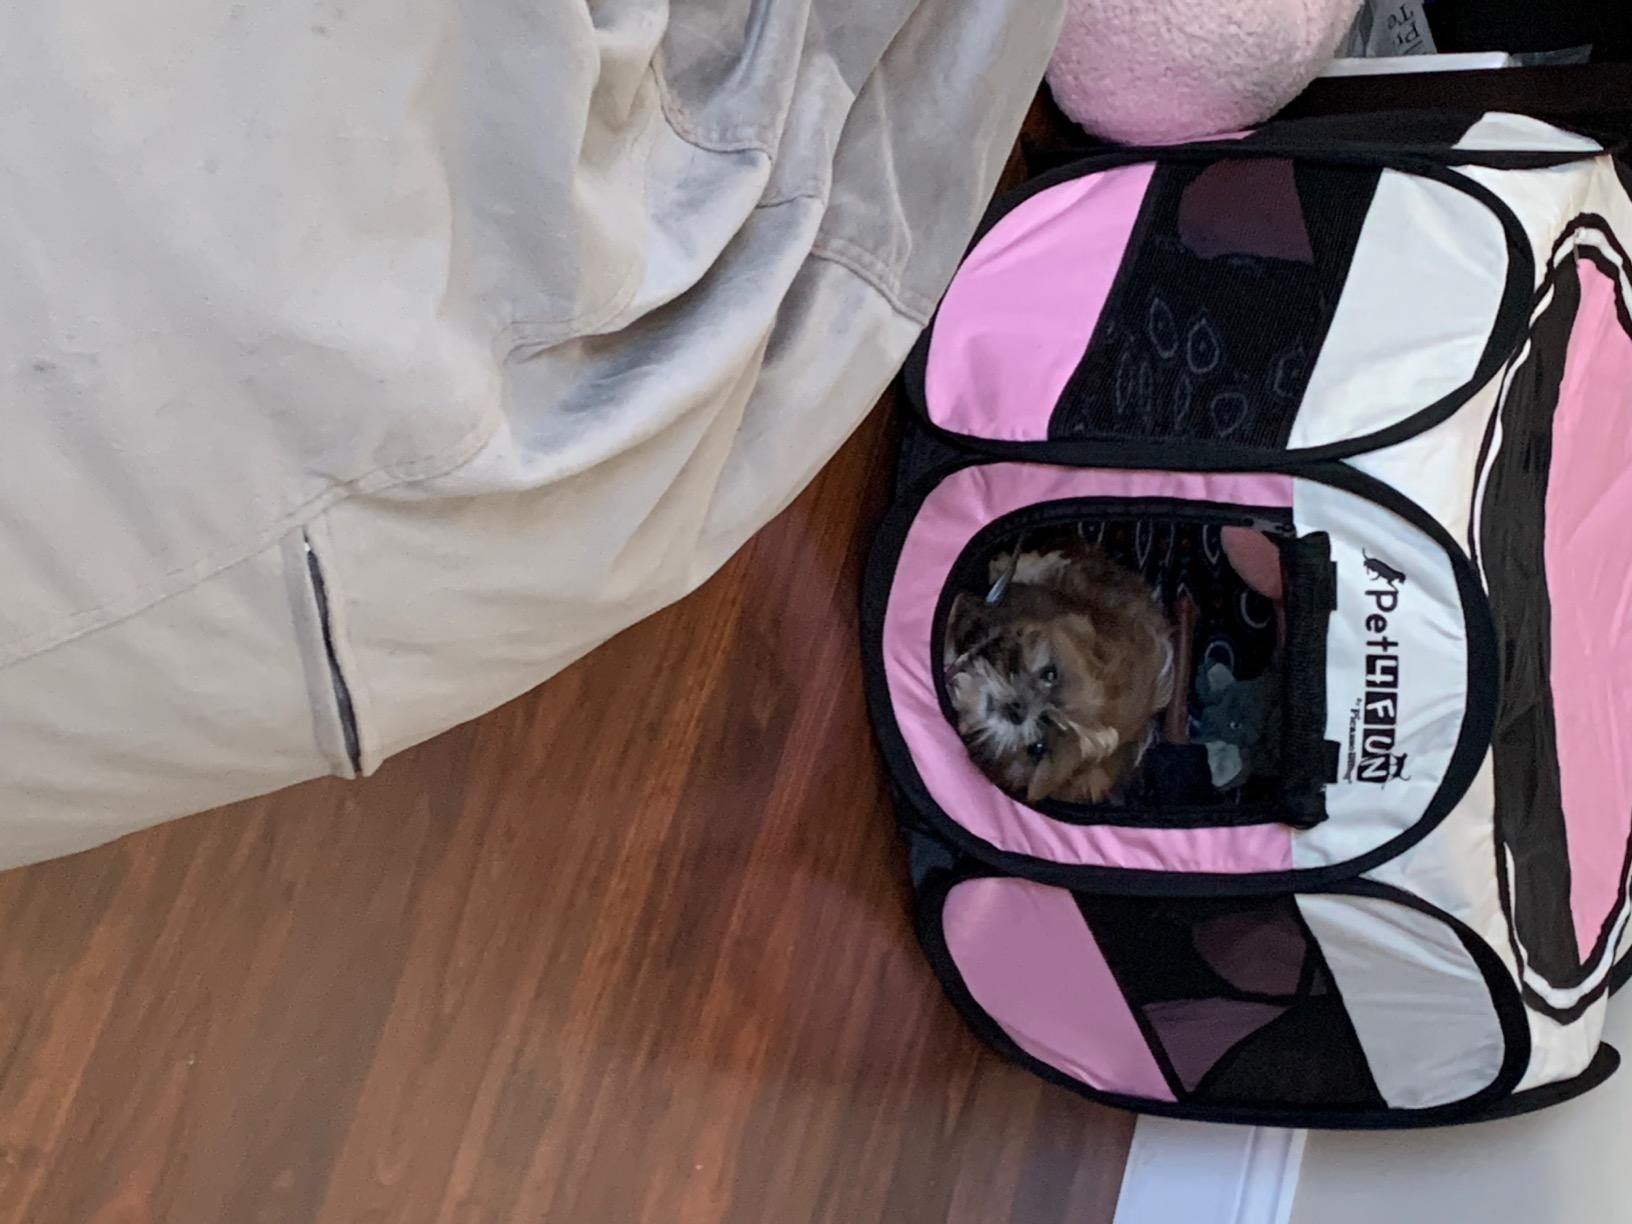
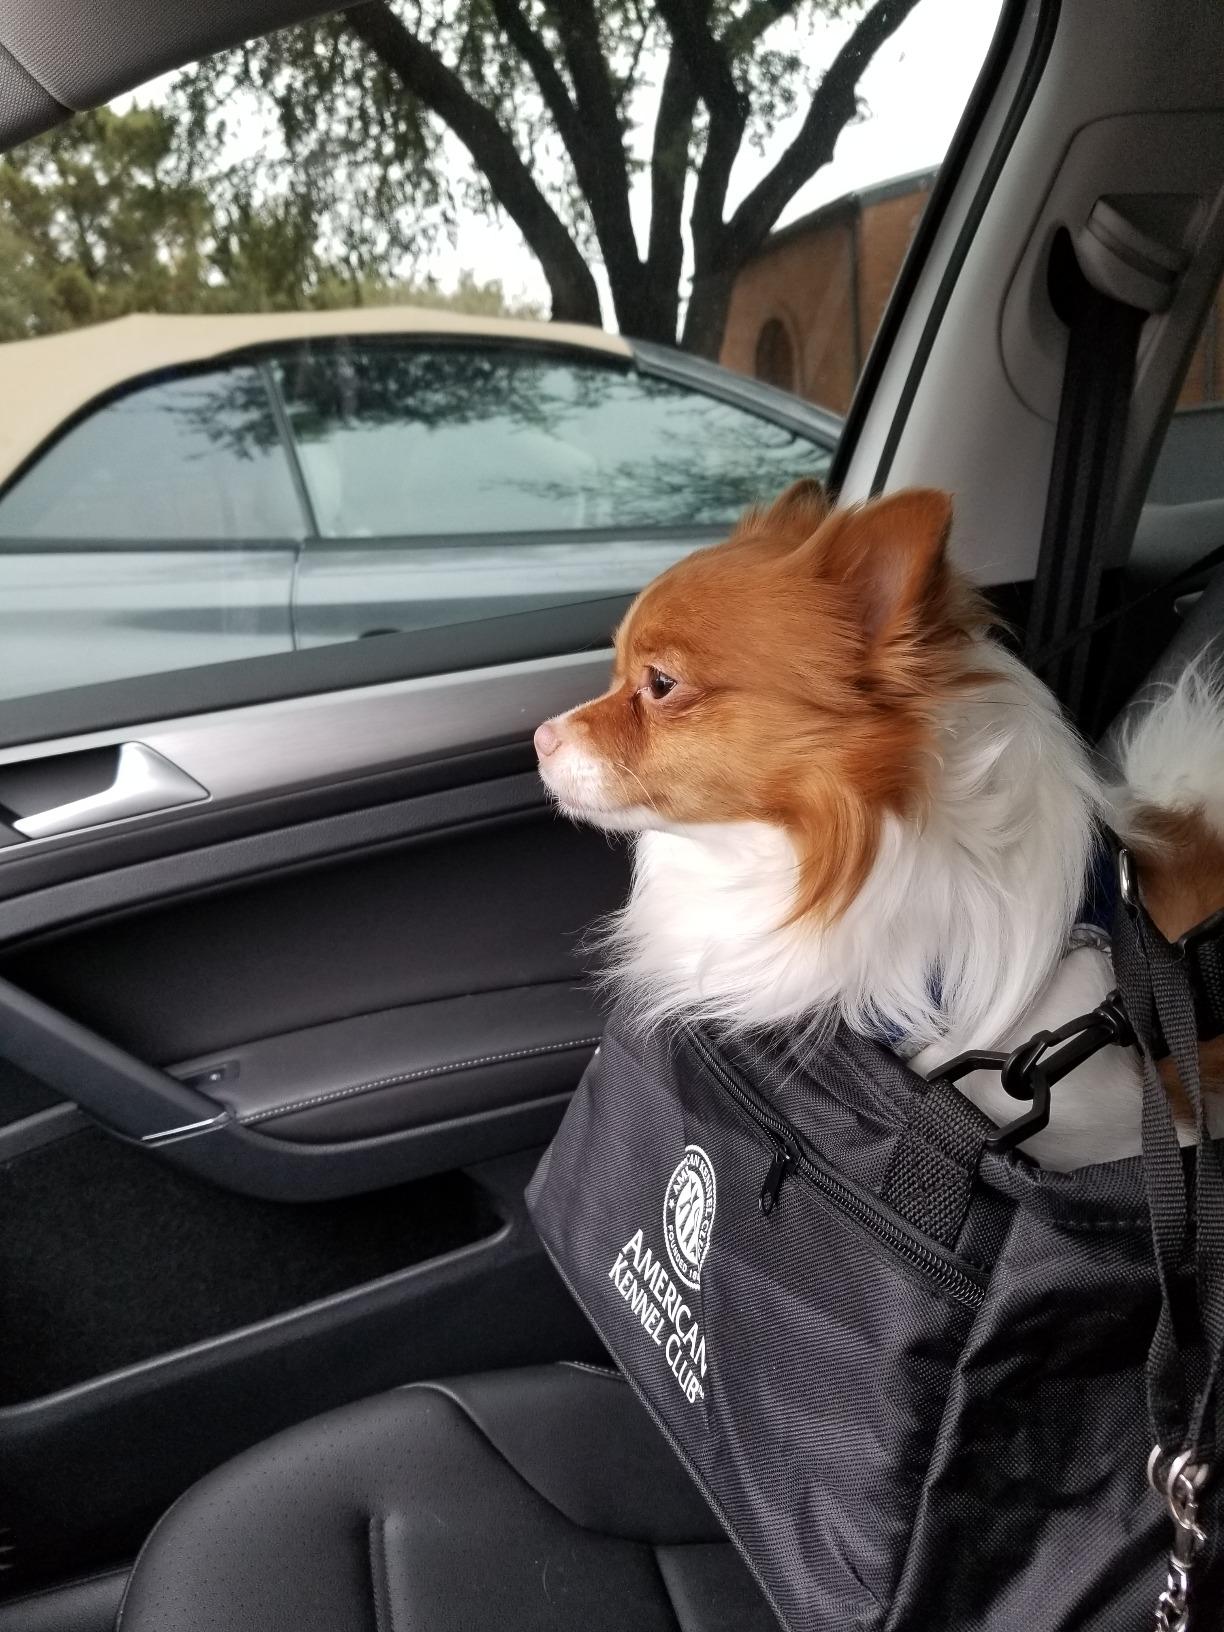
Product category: items_kennel
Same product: no